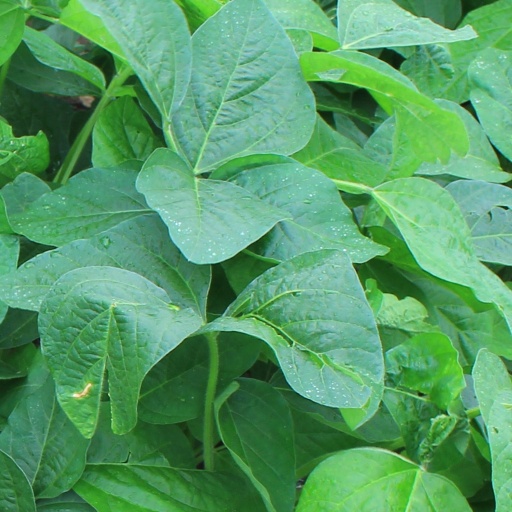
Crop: soybean